Macaroni pie

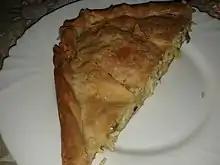
A slice of macaroni pie

Typical ingredients in macaroni pie include macaroni pasta, cheese, milk, butter, flour, salt, pepper and various spices. Additional ingredients sometimes used include onion and bread crumbs. Other ingredients may also be used. It can be prepared as a low-fat dish using reduced fat cheese and skim milk. Some versions, such as those in Scotland, are prepared using a pie crust, while others are not. It may be served sliced into wedges.